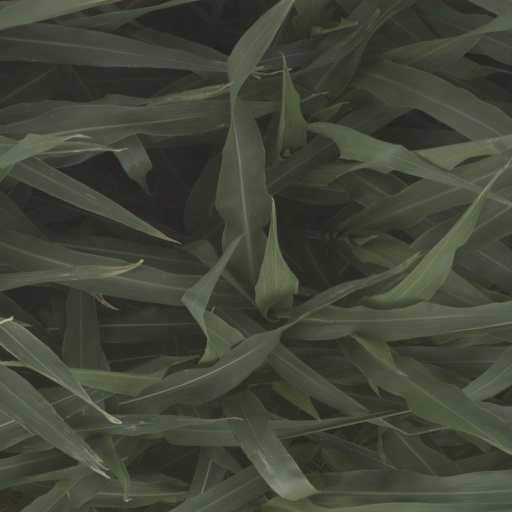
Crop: sorghum